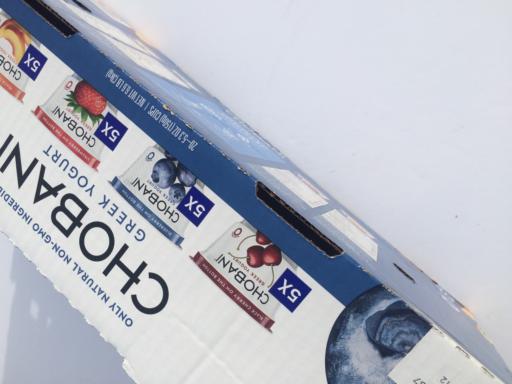
Label: cardboard